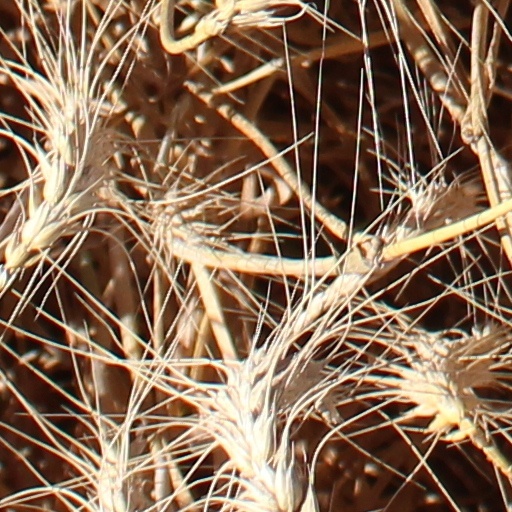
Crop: wheat